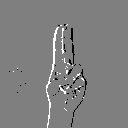
ASL letter: u